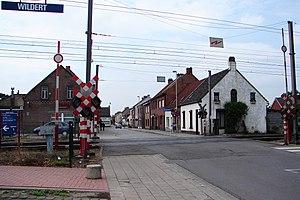
Essen est une commune néerlandophone de Belgique située en Région flamande dans la province d'Anvers.